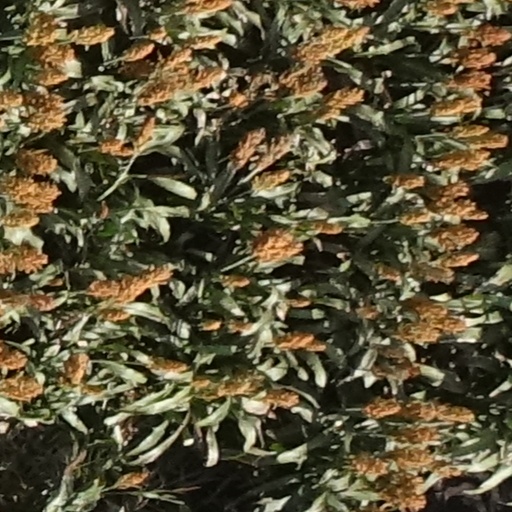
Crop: sorghum